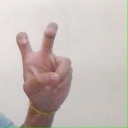
अक्षर: ई